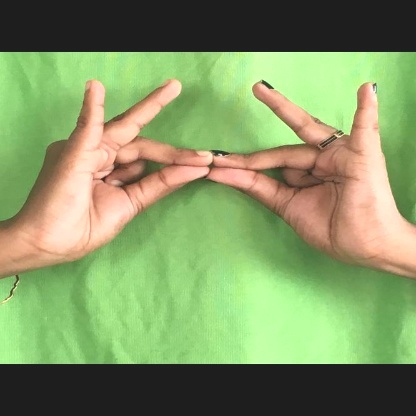
Mudra: Sakata